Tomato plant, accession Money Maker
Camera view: horizontal (90 deg, fisheye); turntable rotation: 240 degrees
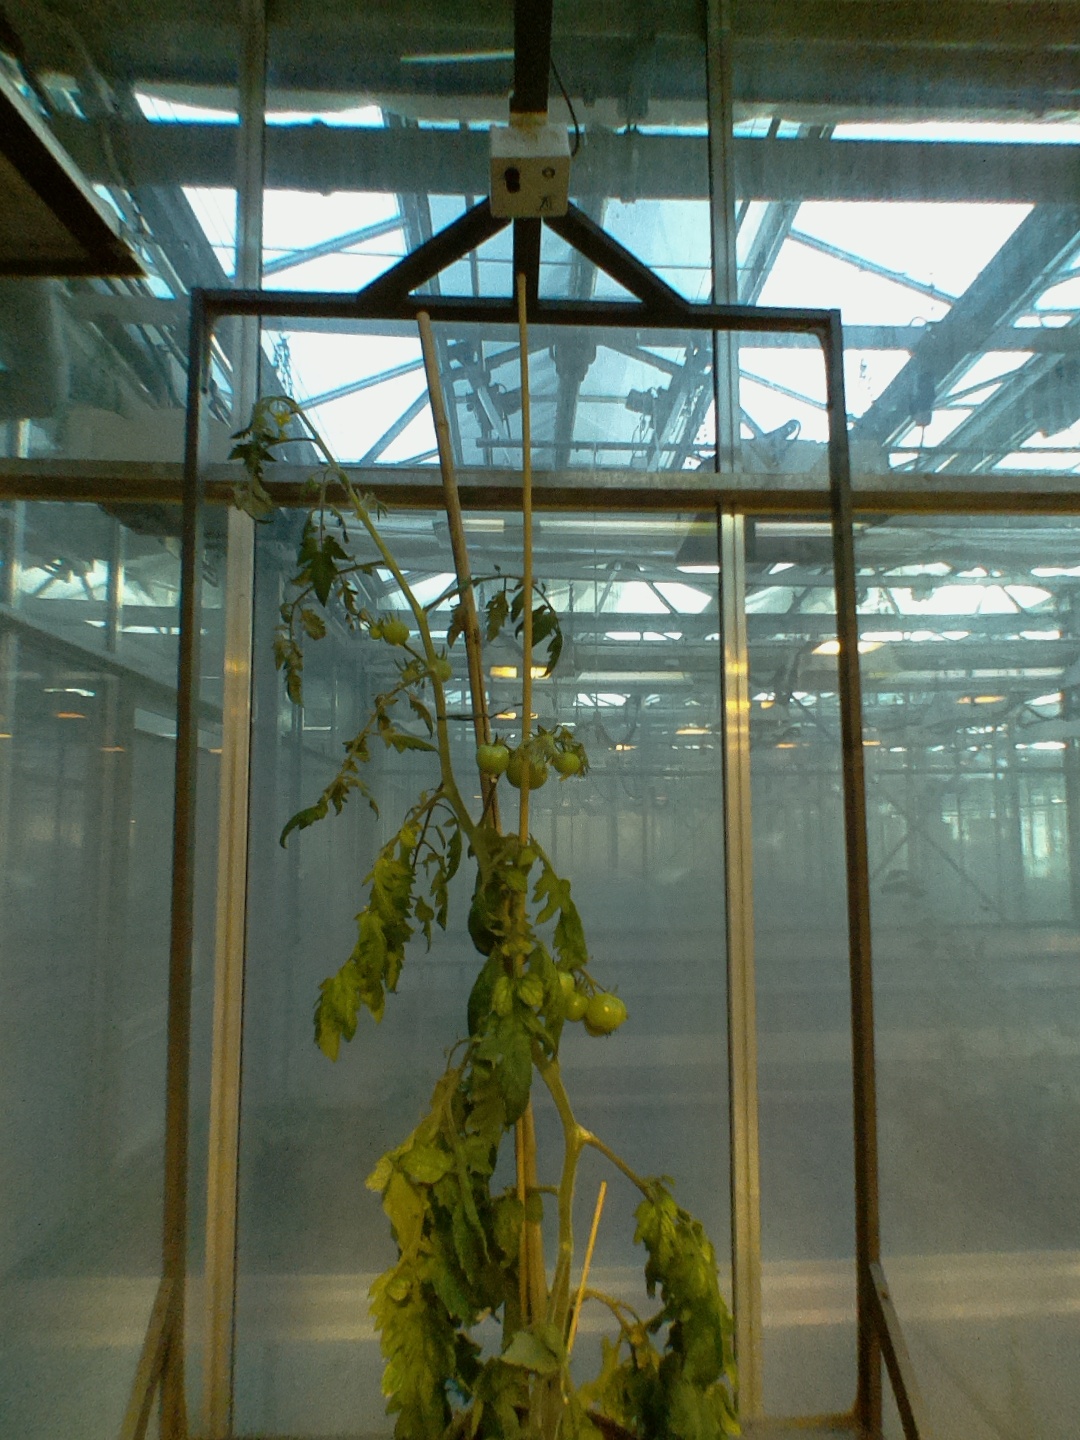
BBCH growth stage 74: 40%-50% of final fruit size